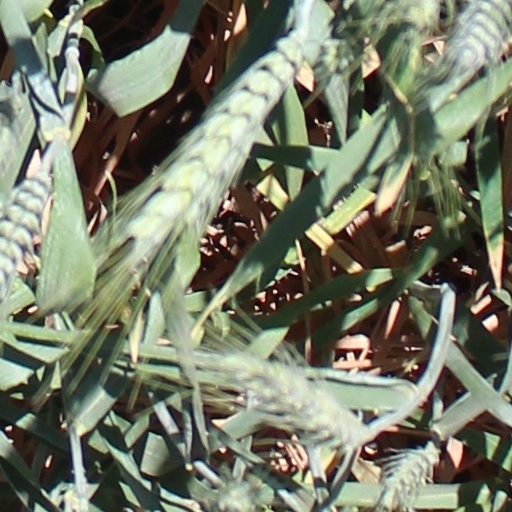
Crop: wheat